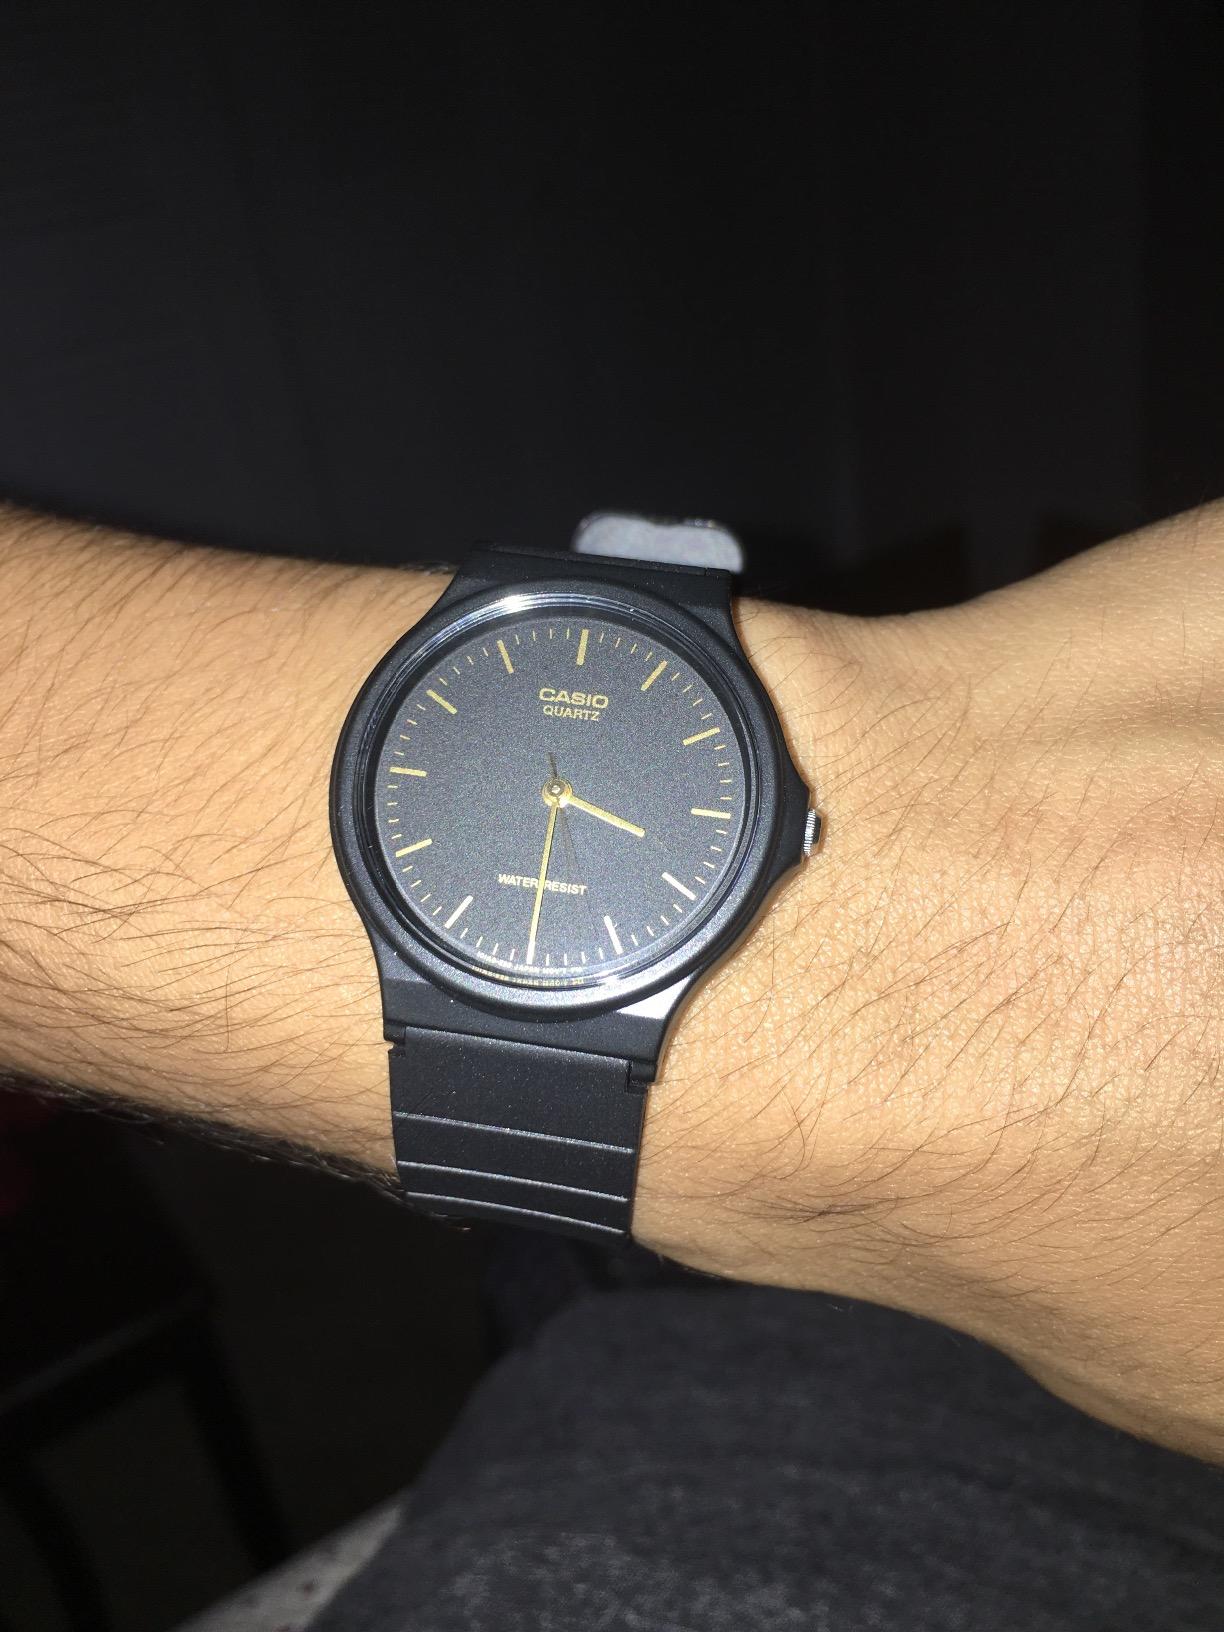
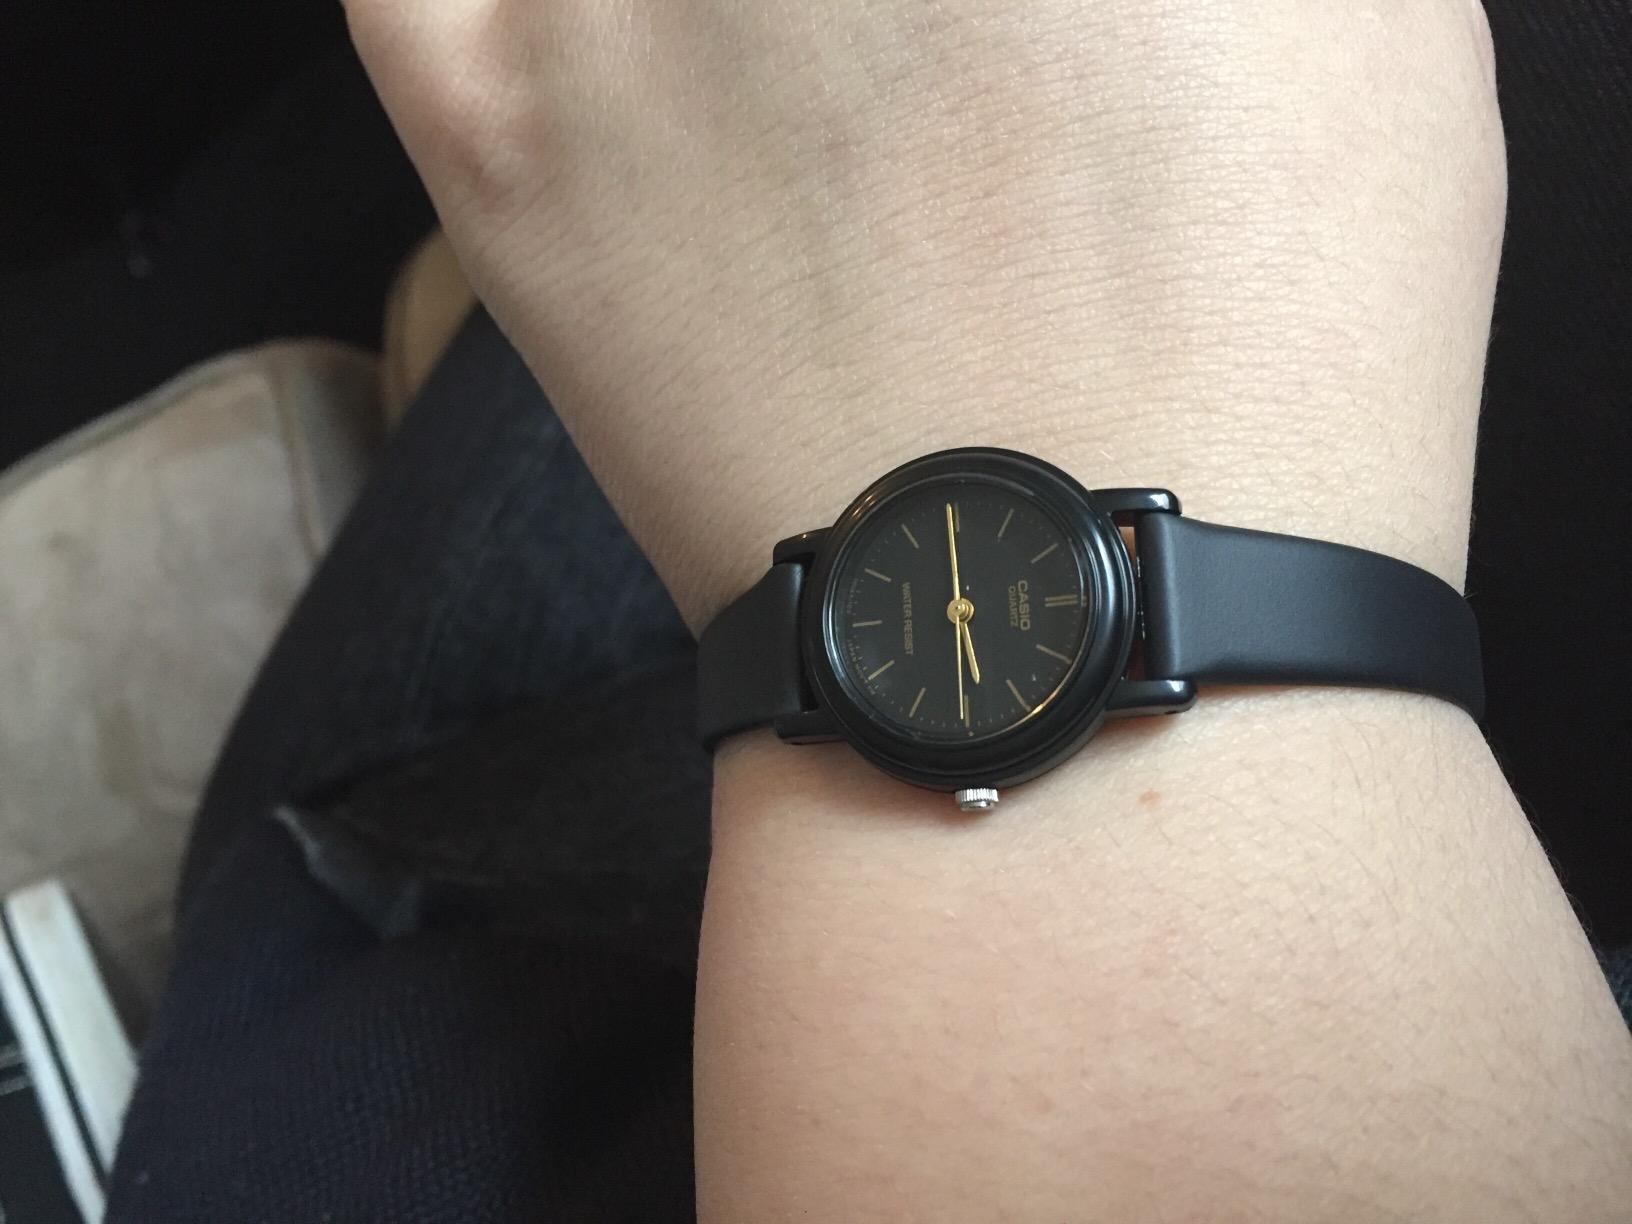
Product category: accessories_watch
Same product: no